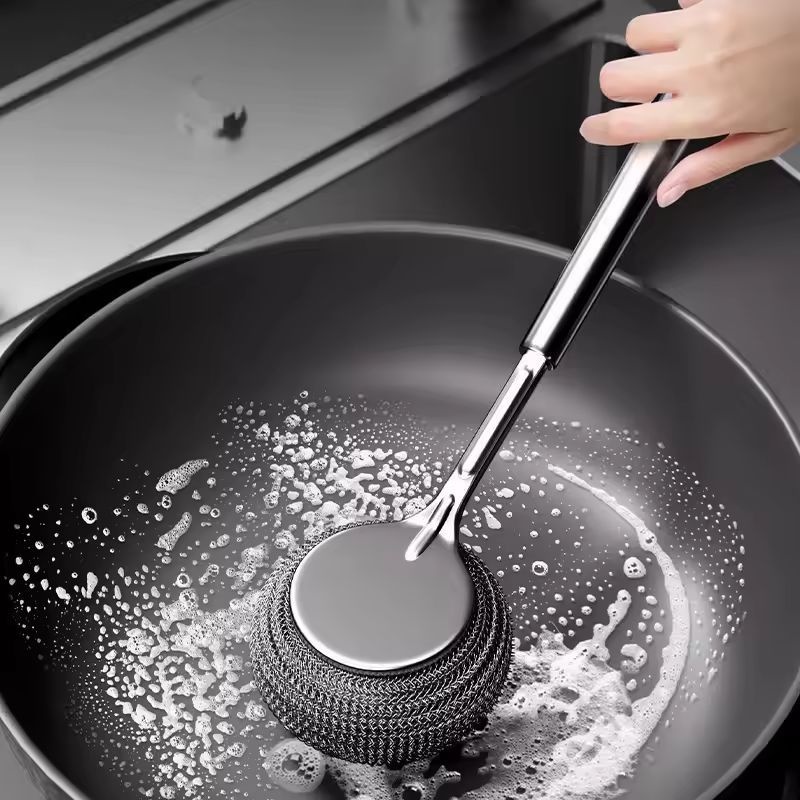
Kastrullborste med Ståltråd
Brand: gsrdropshipping
Category: Home & Garden > Kitchen & Dining > Kitchen Appliance Accessories > Electric Skillet & Wok Accessories